Competition elements in ice dance

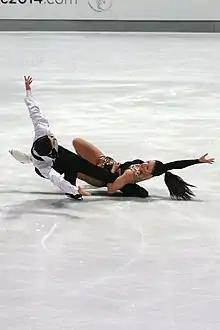
Alisa Agafonova and Alper Uçar perform a hydroblade, a choreographic element in ice dance

The ISU defines a choreographic element in ice dance as "a listed or unlisted movement or series of movement(s) as specified" by the ISU.S&P/ID 2022, p. 131